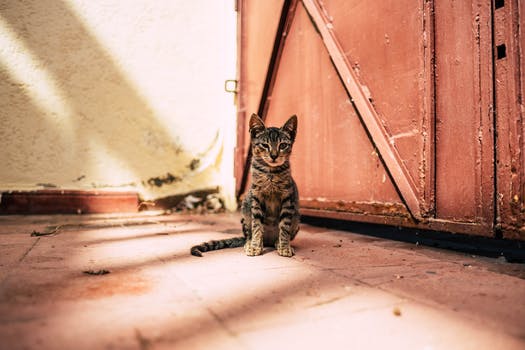
Label: No Watermark